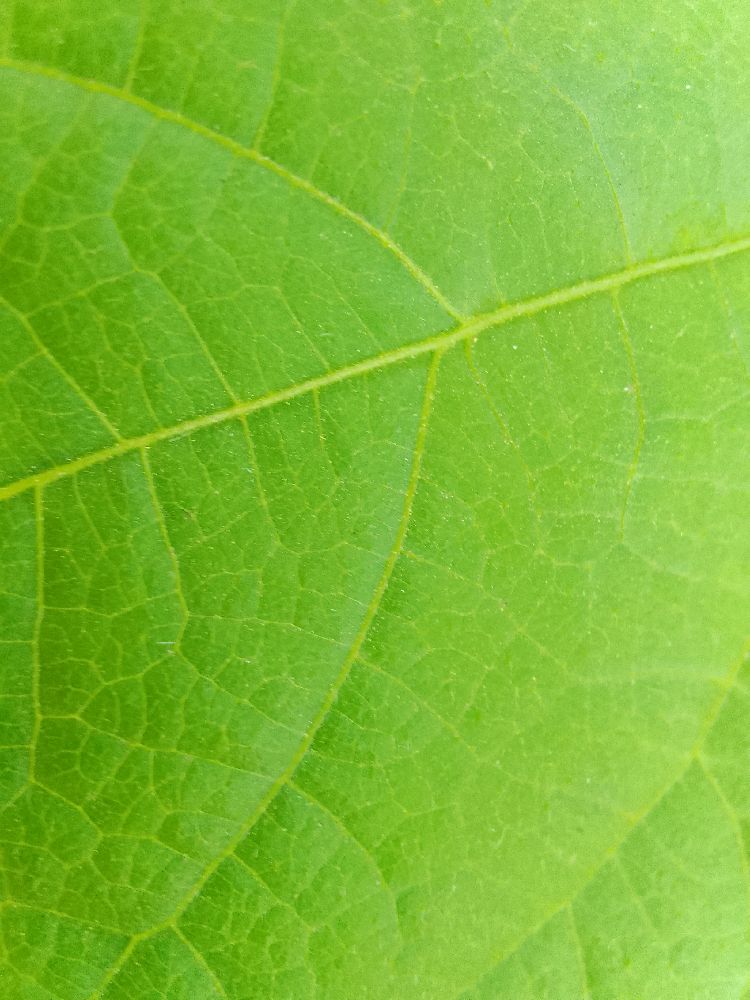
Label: healthy